Dawn McEwen

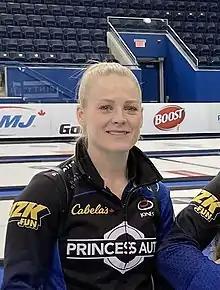
McEwen at the 2022 Players' Championship

Dawn Kathleen McEwen ( Askin; born July 3, 1980) is a Canadian semi-retired curler from Winnipeg, Manitoba. She was the long-time lead for the Jennifer Jones rink, who became Olympic champions, winning gold for Canada at the 2014 Winter Olympics. McEwen is a two-time world champion in curling, having won with Jones at the 2008 World Championships and again at the 2018 World Championships. In 2019, McEwen was named the greatest Canadian female lead in history in a TSN poll of broadcasters, reporters and top curlers.